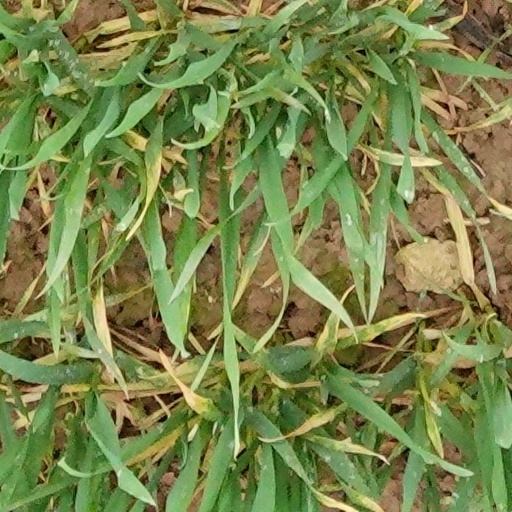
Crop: wheat